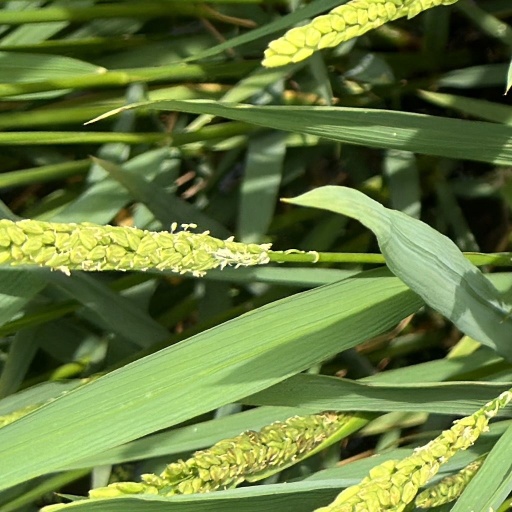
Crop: rice